WOMADelaide

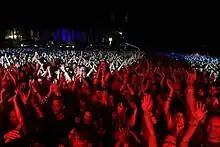
Crowd at WOMADelaide, 2011

In 2010, in celebration of the 50th anniversary of the Adelaide Festival of Arts, WOMADelaide extended to four days. Due to overwhelming popularity, the festival has continued at this length. That year, WOMADelaide was produced and presented by the WOMADelaide Foundation, was managed by Arts Projects Australia and WOMAD Ltd, and was presented in association with the Government of South Australia.